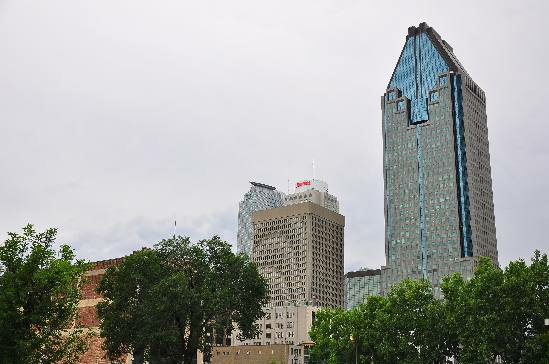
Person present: No